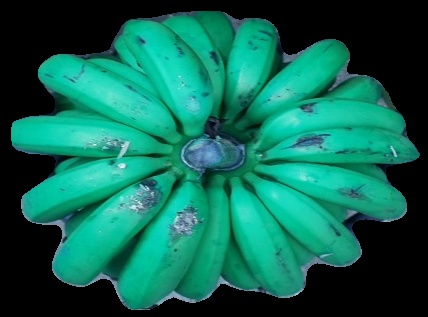
Variety: pachbale
Grade: grade2